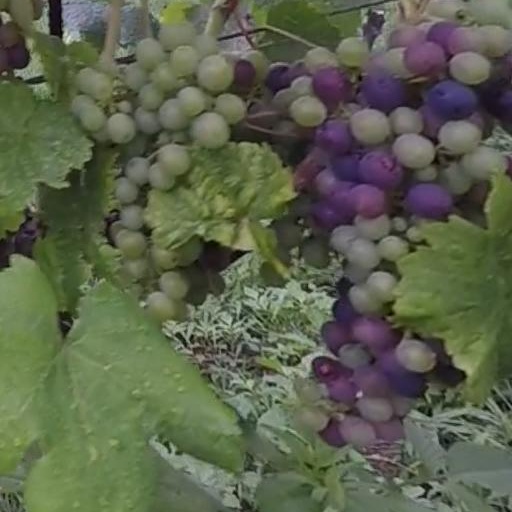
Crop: grape